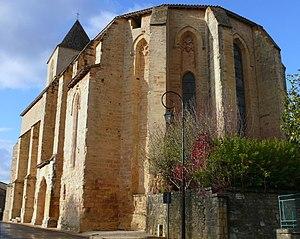
Belvès - Église Notre-Dame-de-l'Assomption - Chevet
Cet article recense les monuments historiques de l'arrondissement de Sarlat-la-Canéda, dans le département de la Dordogne, en France.
L'église Notre-Dame-de-l'Assomption de Belvès, dans le département de la Dordogne, était autrefois appelée église Notre-Dame de Montcuq. Elle fait partie de la paroisse Notre-Dame de Capelou.